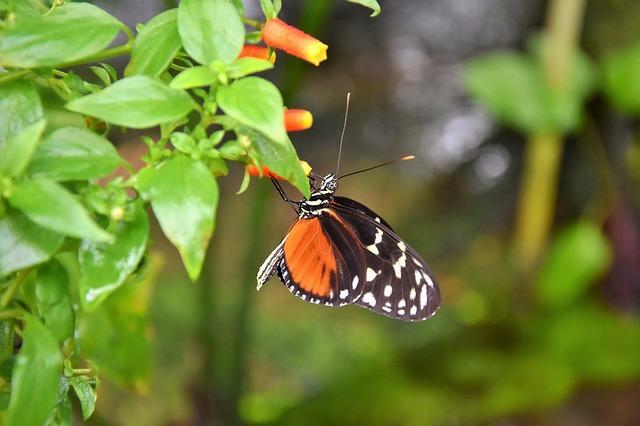
butterfly